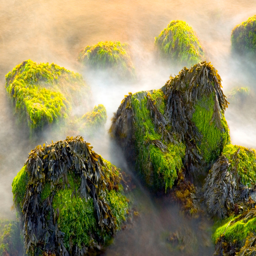
misty rocks on the jetty .